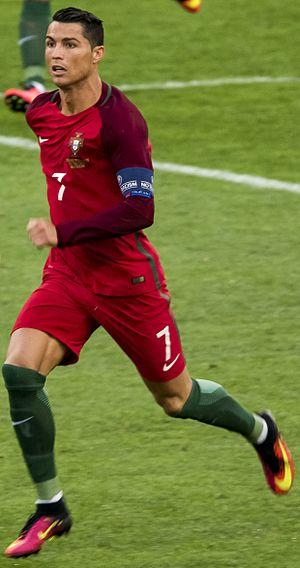
Le Ballon d'or 2016 est la 61ᵉ édition du Ballon d'or. Il récompense le meilleur footballeur de l'année 2016 pour le magazine France Football.